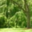
Label: willow_tree